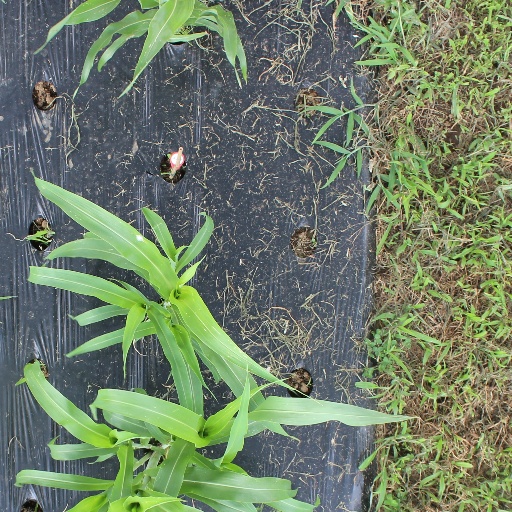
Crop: sorghum